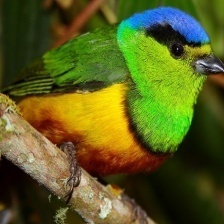
Species: GOLDEN CHLOROPHONIA
Scientific name: CHLOROPHONIA CALLOPHRYS